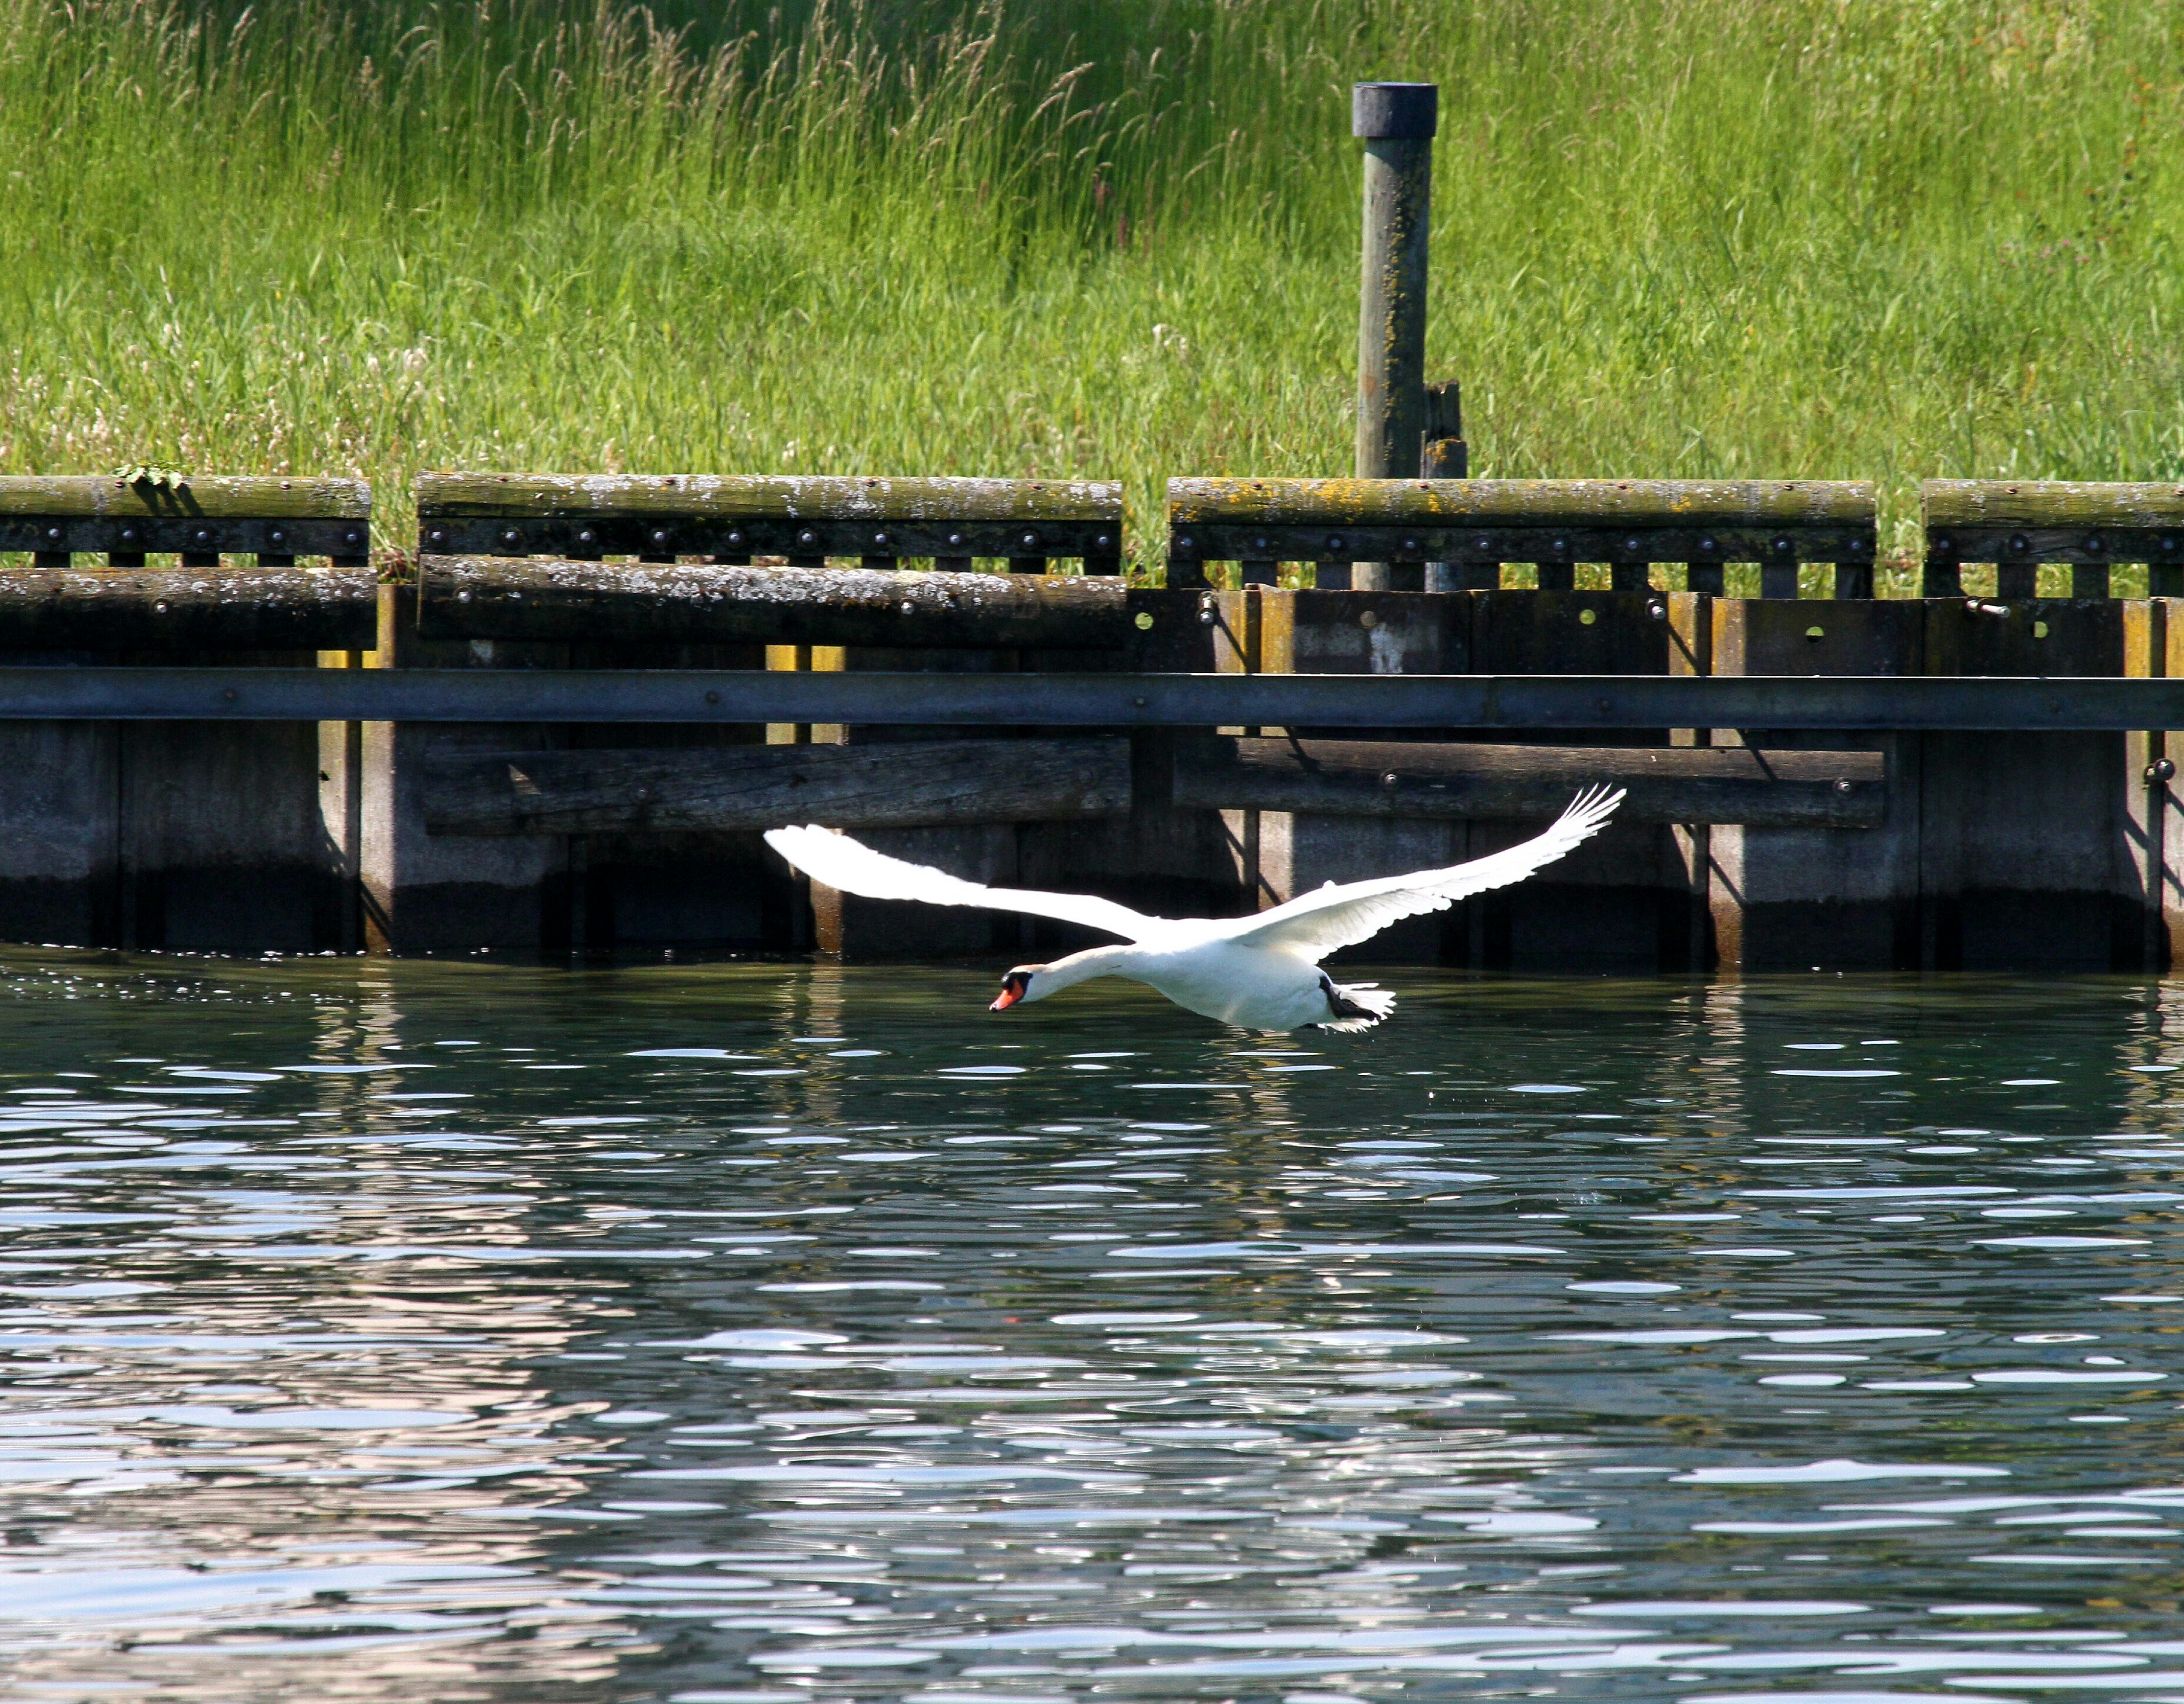
water, nature, bird, wing, white, boat, lake, animal, river, fly, summer, reflection, vehicle, feather, waterway, plumage, swan, bank, boating, swans, wetland, elegant, bill, waterfowl, waters, water bird, animal world, white swan, lake constance, white bird